History of SE Palmeiras

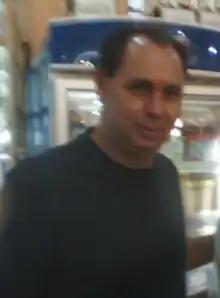
Evair, hero of the 1993 title

The year 1965 was historic for Palmeiras. On July 11, it won the Rio de Janeiro IV Centenary Tournament against Peñarol. On September 7, at the Governador Magalhães Pinto Stadium in Belo Horizonte, Palmeiras played in the Brazilian national team's jersey against Uruguay, winning 3–0 with goals from Julinho Botelho, who retired at season's end, Rinaldo, and Tupãzinho. Additionally, Palmeiras won the Torneio Rio–São Paulo. In 1966, Palmeiras again won the Paulista Championship, defeating Pelé's Santos.